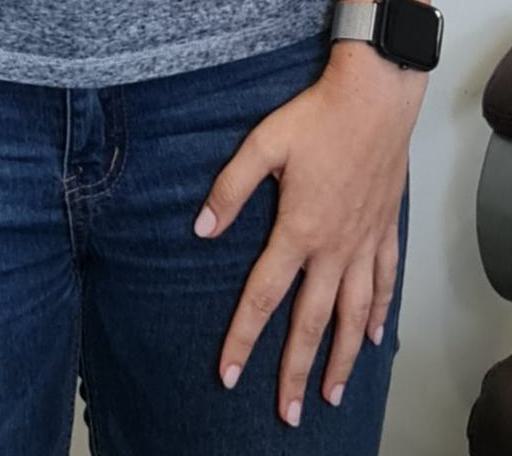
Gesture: no_gesture